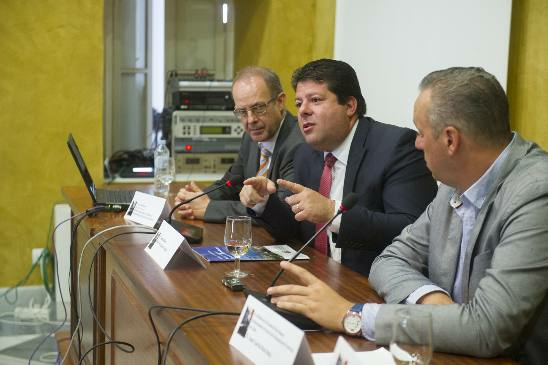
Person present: Yes